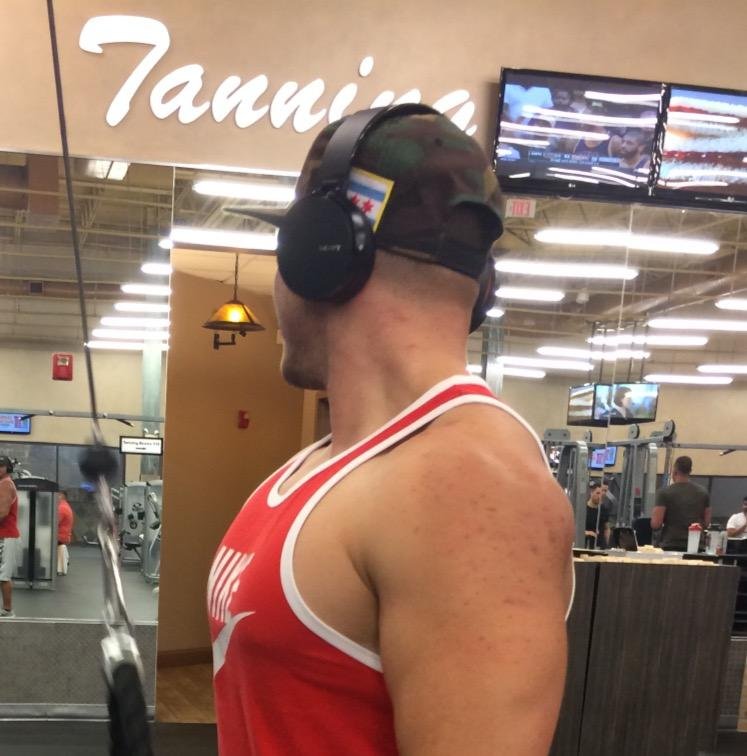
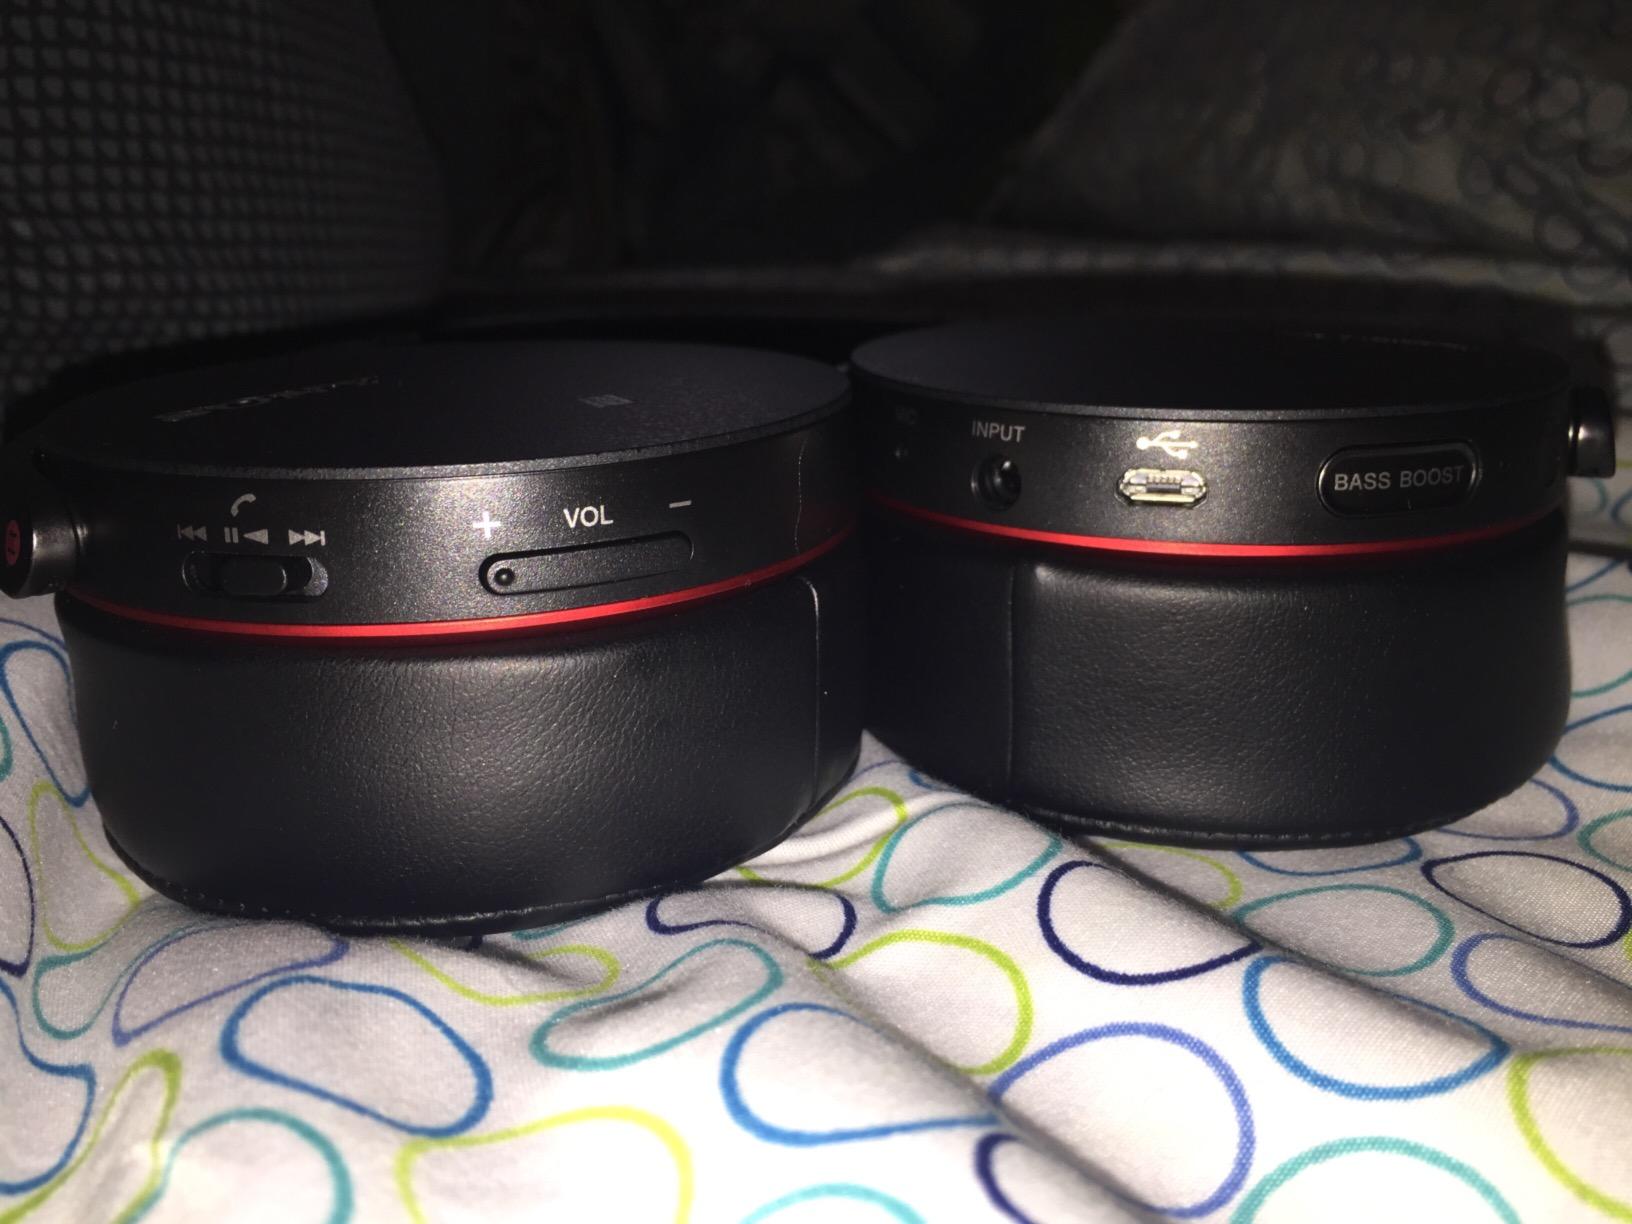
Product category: headphones
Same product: yes